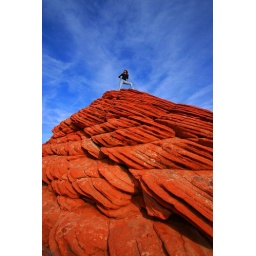
A red rock pyramid in Coyote Buttes, UT.